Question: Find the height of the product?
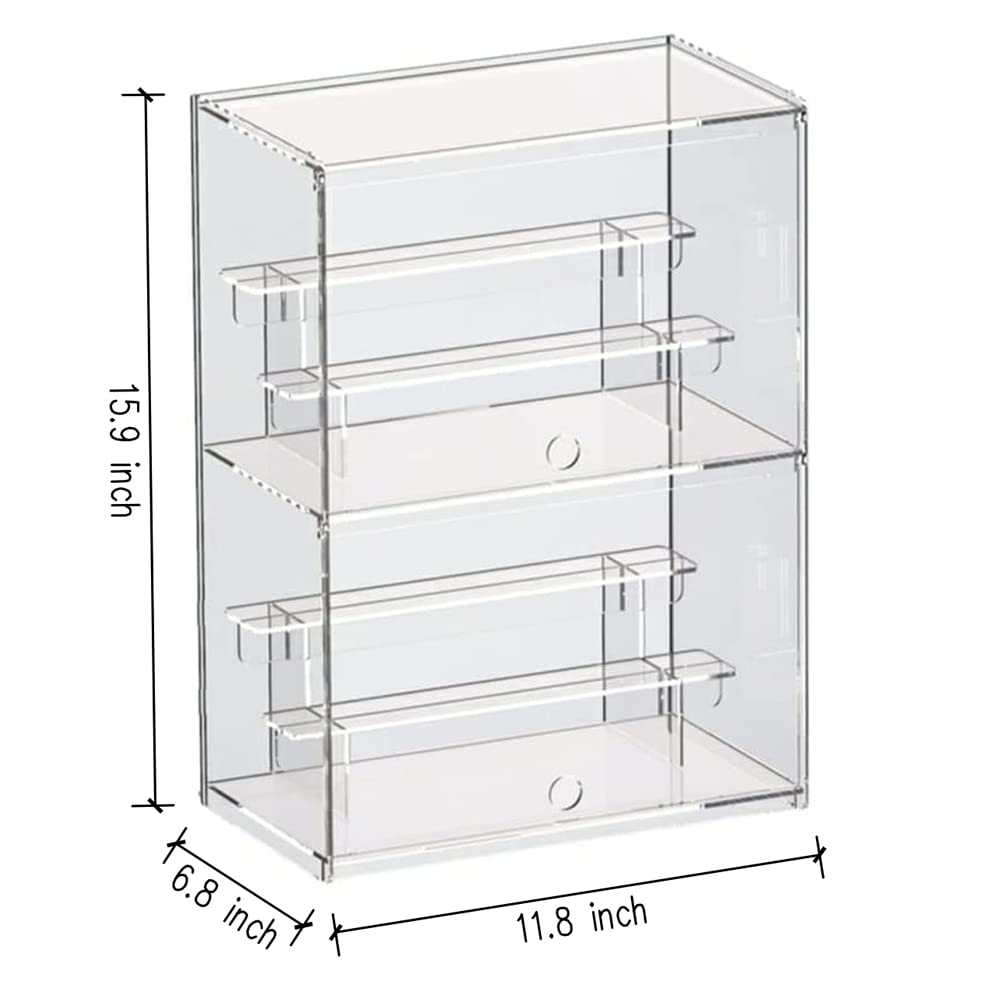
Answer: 15.9 inch